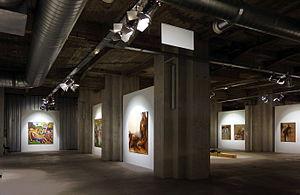
Le centre d'art sacré contemporain dans la crypte de la cathédrale Notre-Dame de la Treille à Lille. This building is indexed in the Base Mérimée, a database of architectural heritage maintained by the French Ministry of Culture,
La cathédrale Notre-Dame-de-la-Treille est la cathédrale de Lille, dans le département français du Nord en région Hauts-de-France.